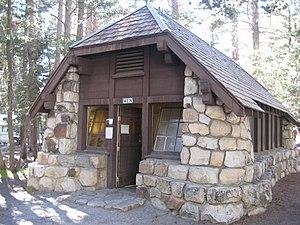
Toilettes de Tuolumne Meadows, Parc national de Yosemite, Californie, États-Unis